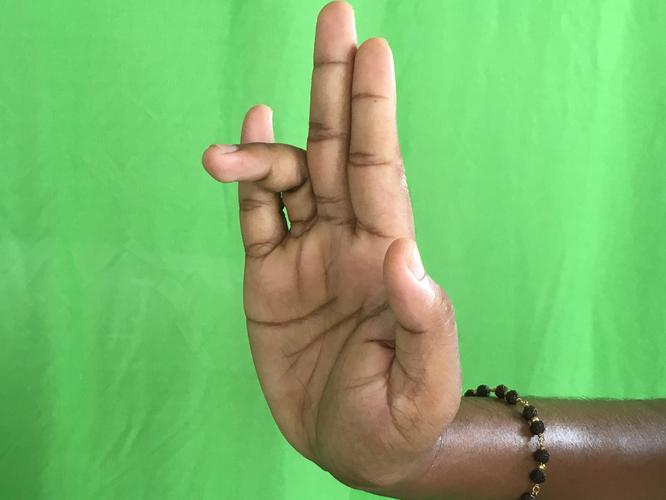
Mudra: Tripathaka
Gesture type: single_hand